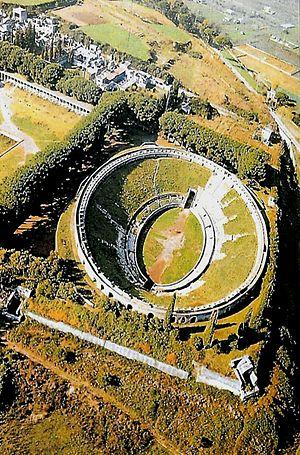
L'amphithéâtre de Pompéi fut construit vers 80 av. J.-C.. Situé dans l'angle sud-est de l'enceinte de Pompéi. C'est l'un des plus anciens amphithéâtres permanents du monde romain.
Le nombre des amphithéâtres jadis implantés à travers l'empire romain semble largement dépasser les deux cents, les Romains en ayant pourvu la plupart de leurs cités. Aujourd'hui, les vestiges se limitent pour la plupart d'entre eux à l'arène encore visible au niveau du sol, ou à des vestiges qui ne laissent apparaître qu'une partie de l'édifice ou de ses fondations.
Un amphithéâtre romain est un vaste édifice public de forme elliptique, à gradins étagés, organisé autour d'une arène où étaient donnés des spectacles de gladiateurs, de chasses aux fauves, ou très exceptionnellement de batailles navales.